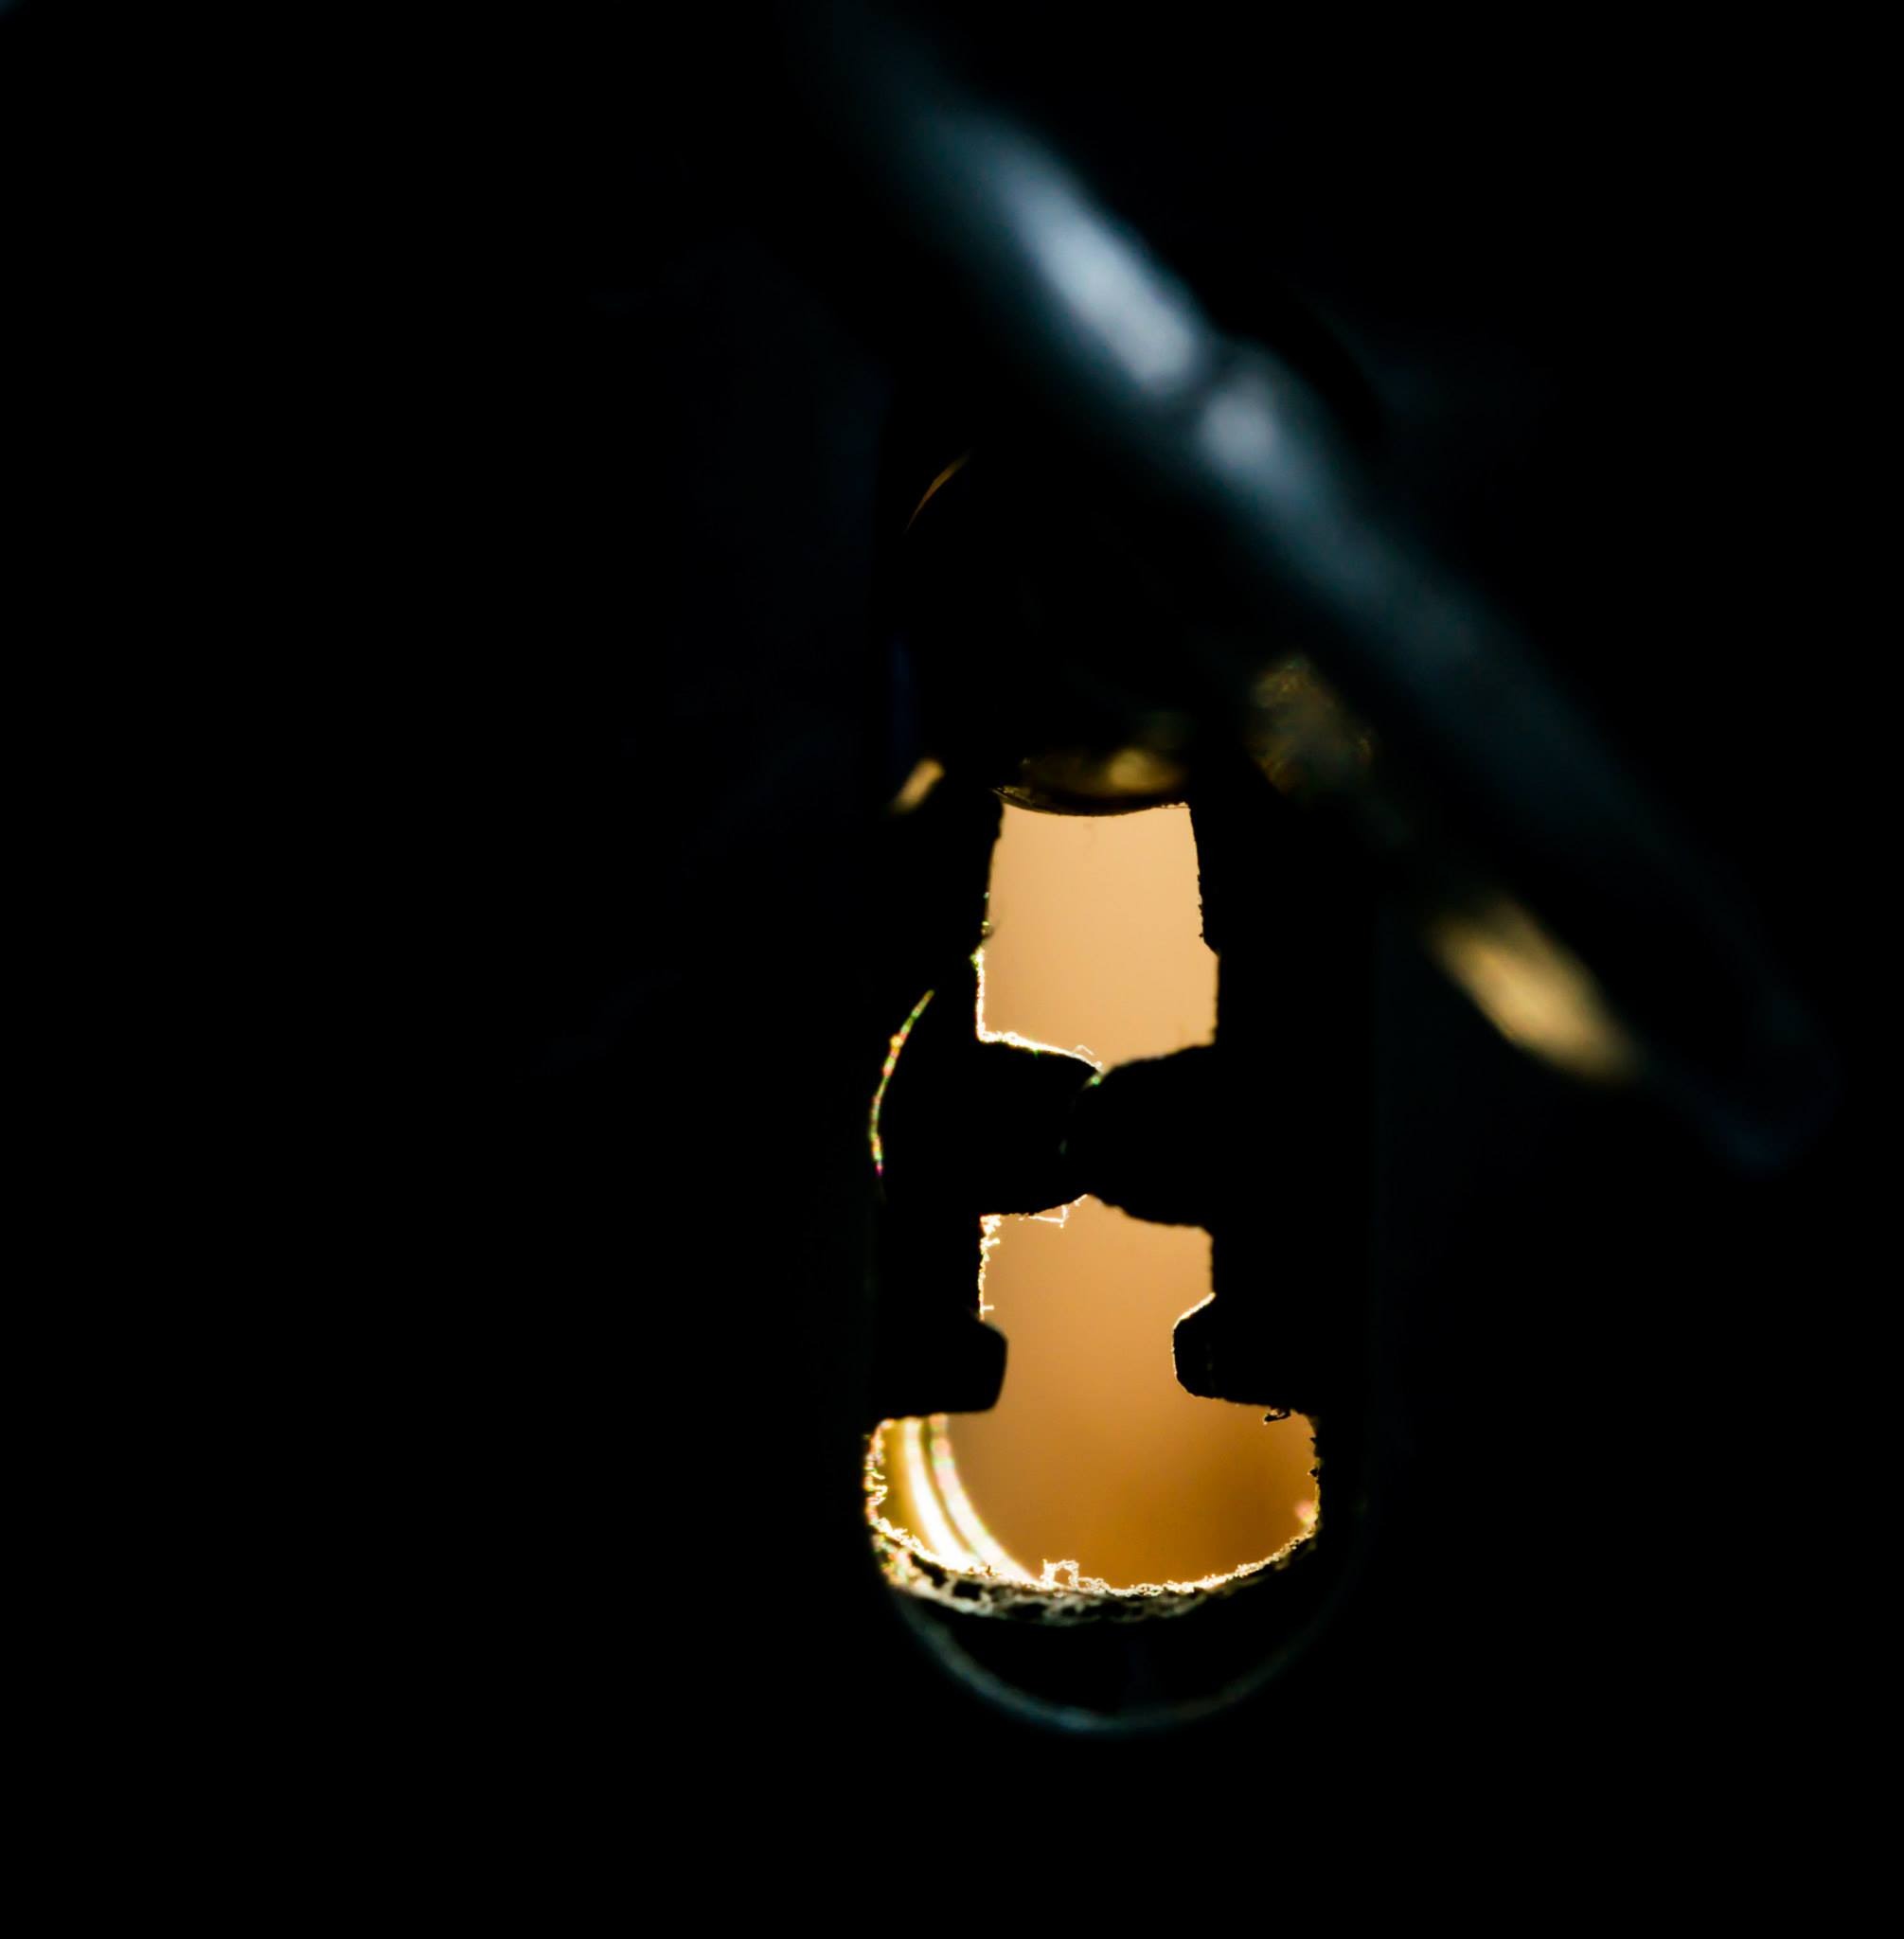
light, view, metal, flame, castle, darkness, black, lighting, lichtspiel, closed, key hole